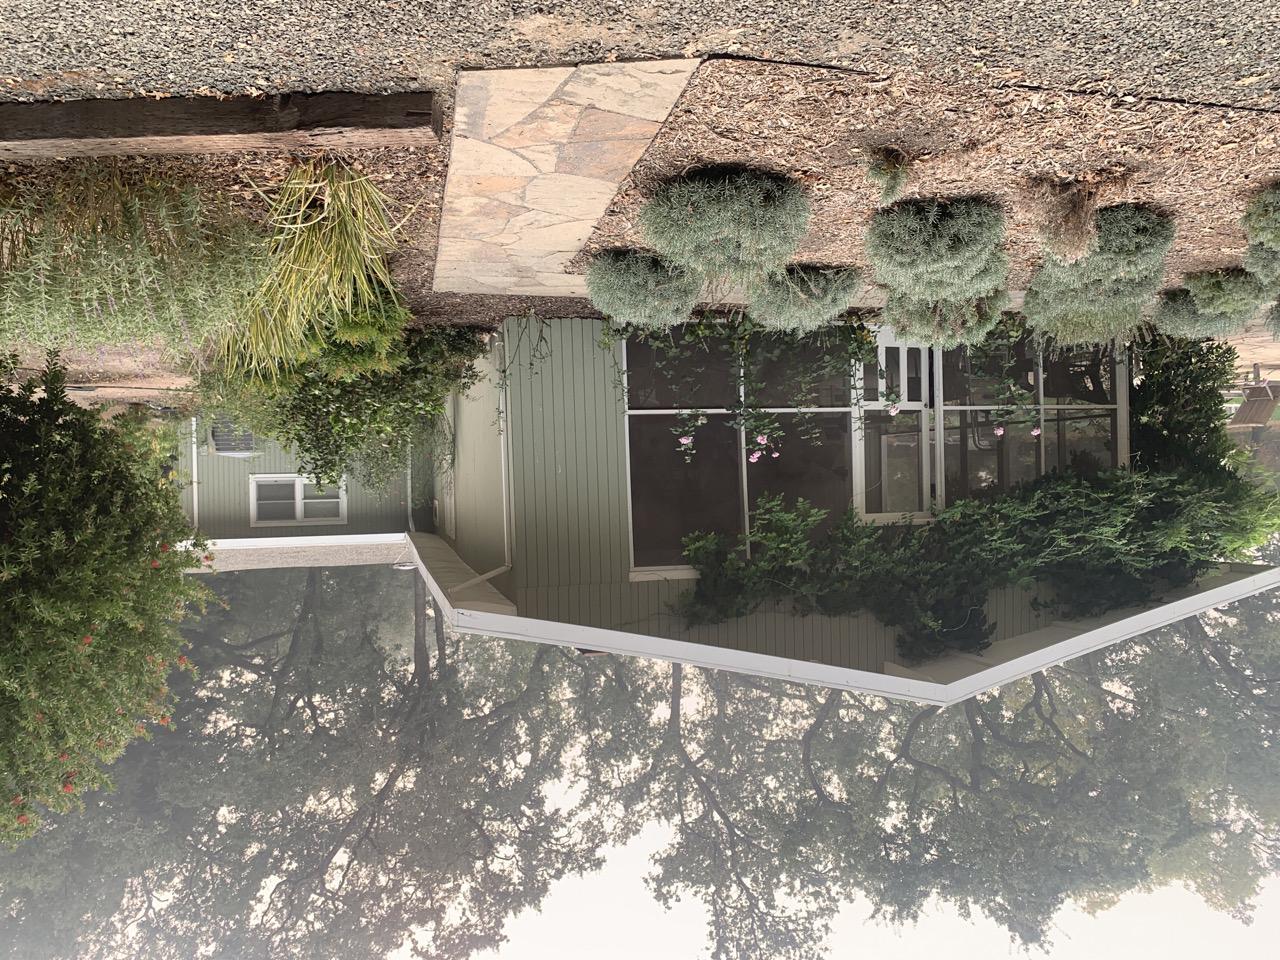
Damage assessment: no_damage